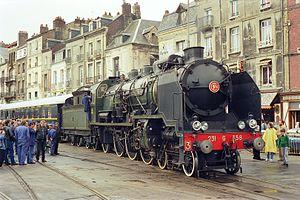
La 231 G 558 en gare de Dieppe-Maritime le 14 septembre 1986.
La gare de Dieppe-Maritime est une ancienne gare ferroviaire française de la ville de Dieppe.
Les 231 État 501 à 783 sont des locomotives de vitesse de type Pacific, de l'Administration des chemins de fer de l'État.